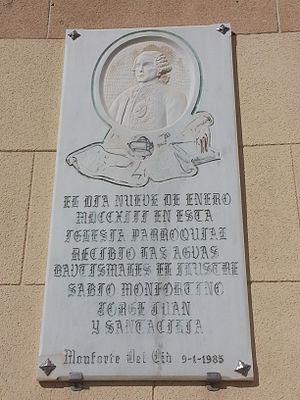
Jorge Juan y Santacilia, autrefois souvent francisé en Georges Juan, était un officier de marine, ingénieur naval, scientifique, espion industriel et diplomate espagnol, l’une des grandes figures des Lumières d’Espagne.